Huybrecht Beuckeleer

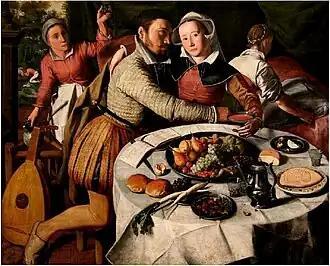
"The prodigal son"

Huybrecht Beuckeleer, Huybrecht Beuckelaer or the Monogrammist HB (Antwerp, 1535/40 – possibly in England, after 1605 and before 1625) was a Flemish painter who is mainly known for his genre paintings, still lifes and portraits. He was trained in Antwerp and also worked in Italy, France and England. In England he was court painter to Robert Dudley, 1st Earl of Leicester.